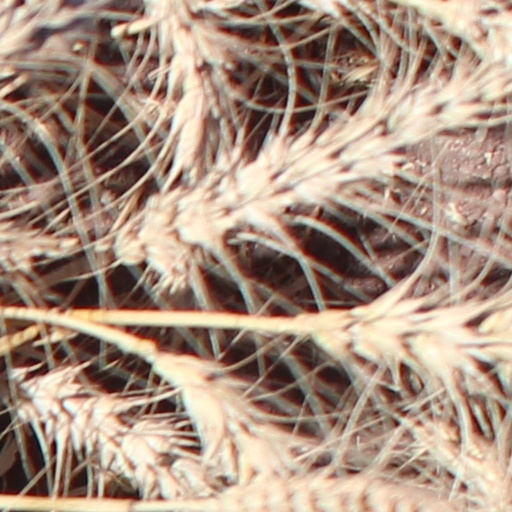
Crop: wheat